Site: brandenburg
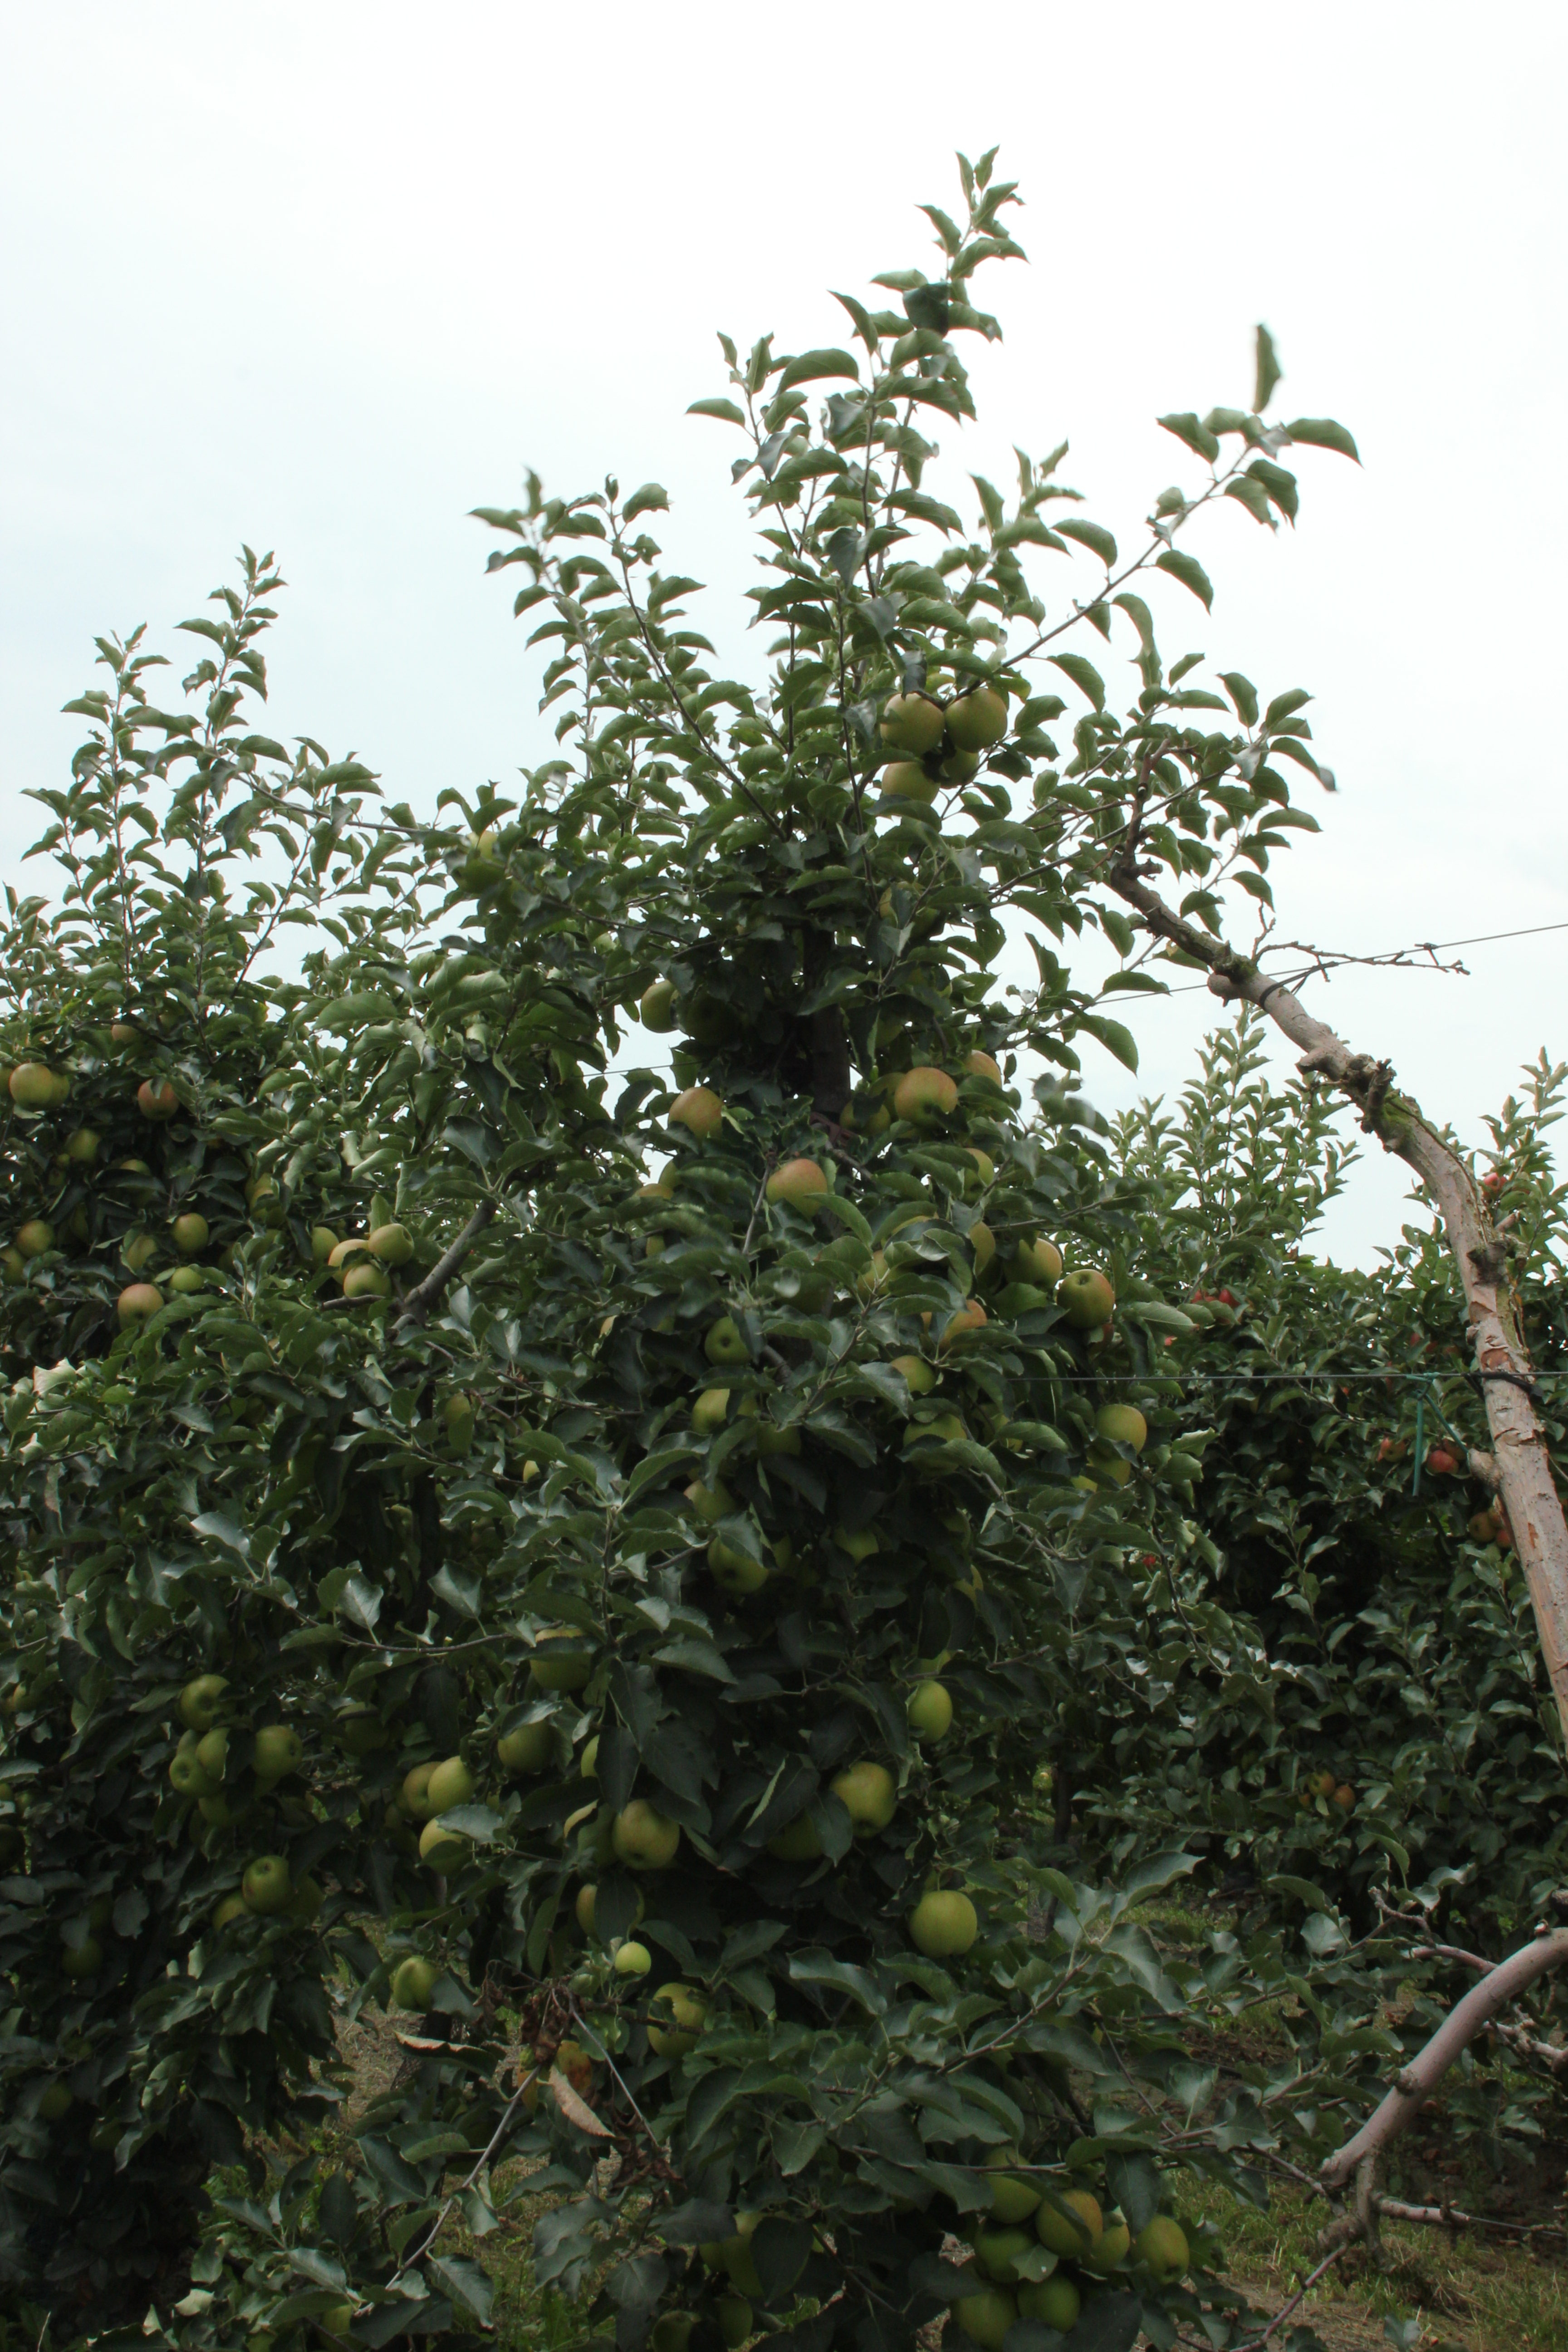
Growth stage (BBCH 87): Maturity of fruit and seed